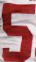
Number: 5